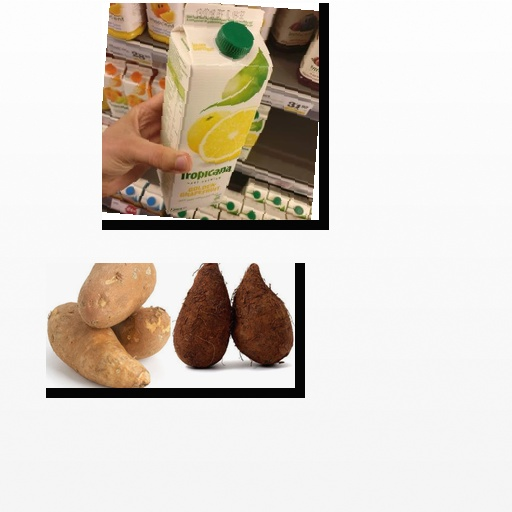
Food items: potato, golden_grapefruit_juice